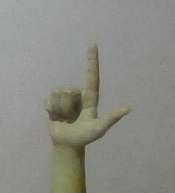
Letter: laam